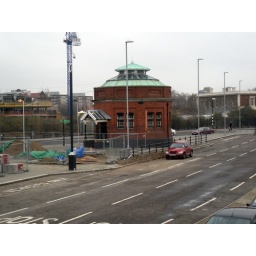
Next to the approach road for the Woolwich Foot Tunnel, Old station building in the background.